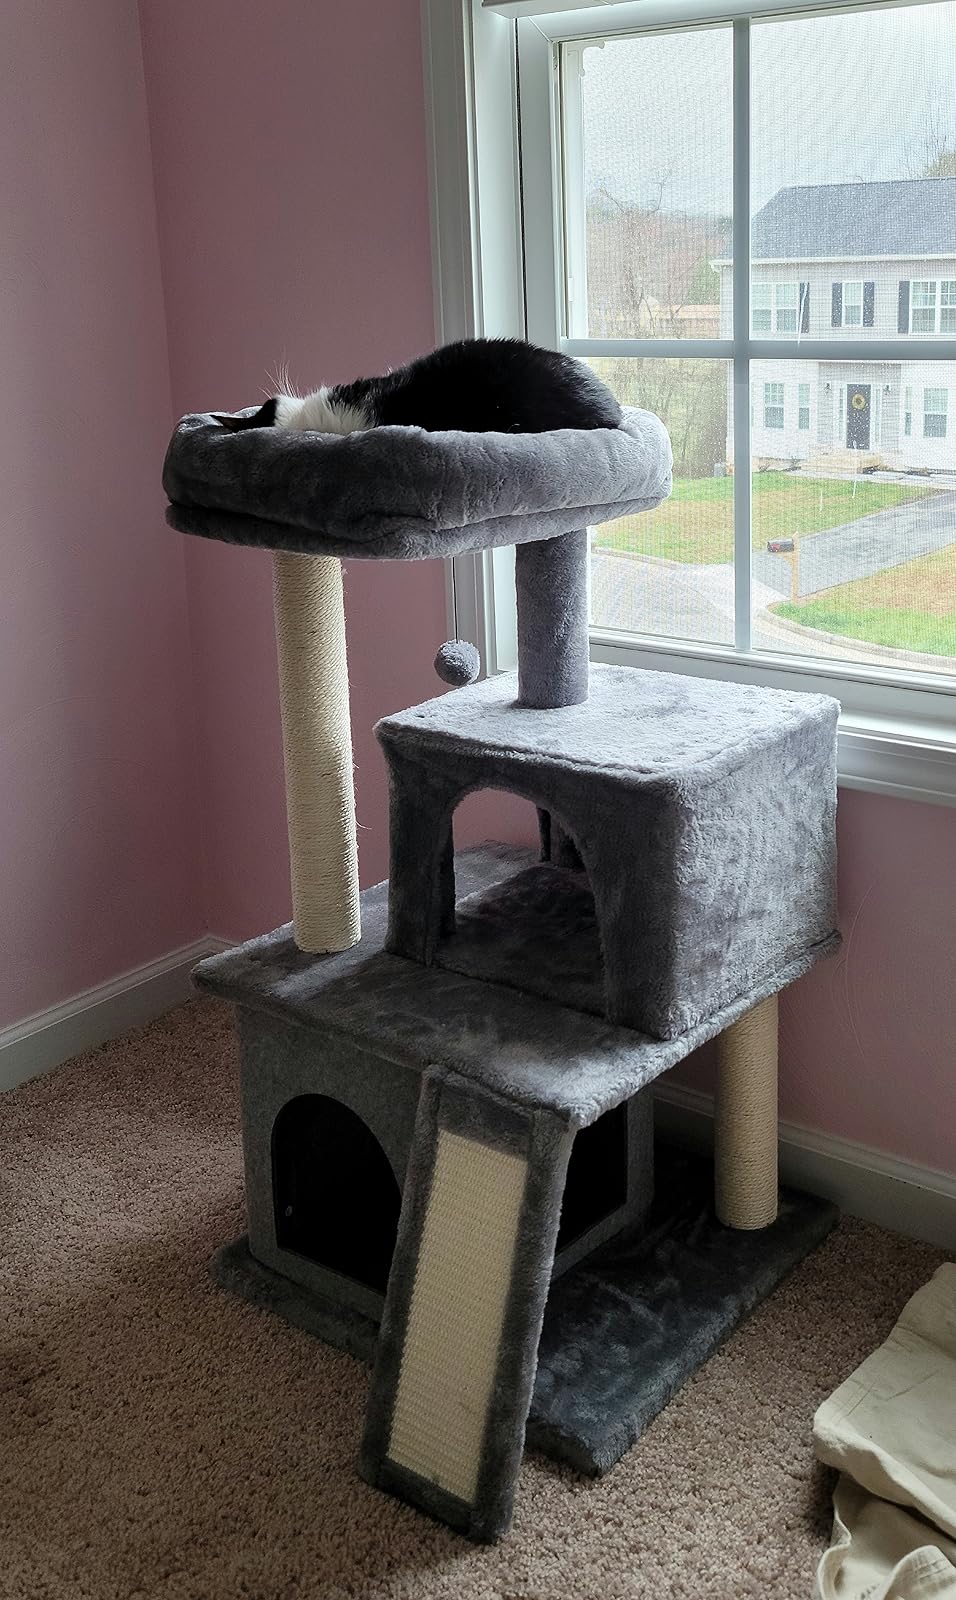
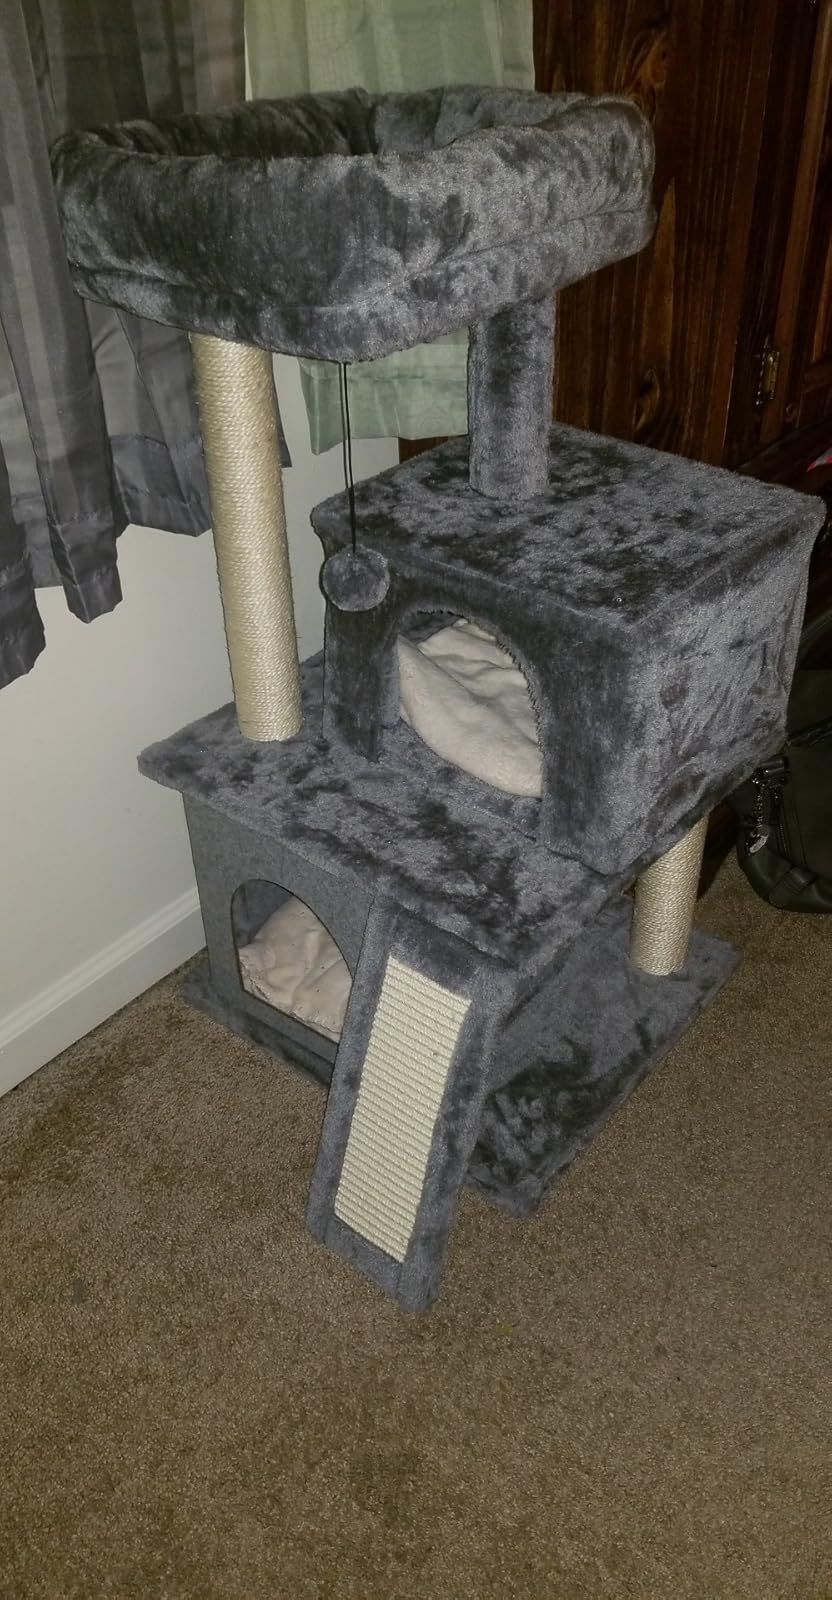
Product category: items_cat tree
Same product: yes